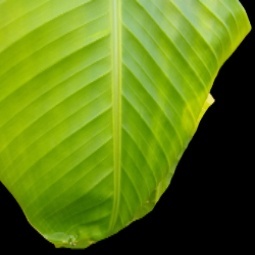
Label: Zinc